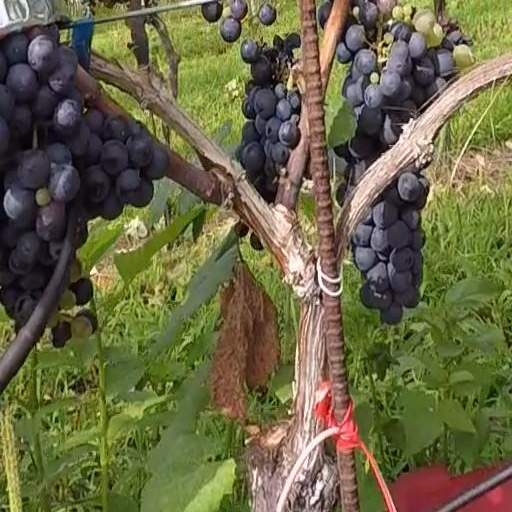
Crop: grape